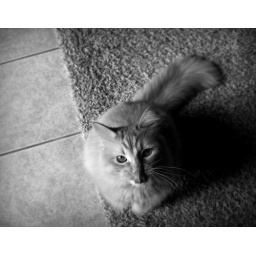
Pumpkin! :D. My first uploades to Flikr were of Pumpkin in sepia and they were similar to these black and white ones.